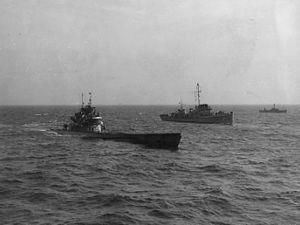
L'Unterseeboot 1228 était un sous-marin allemand utilisé par la Kriegsmarine pendant la Seconde Guerre mondiale.